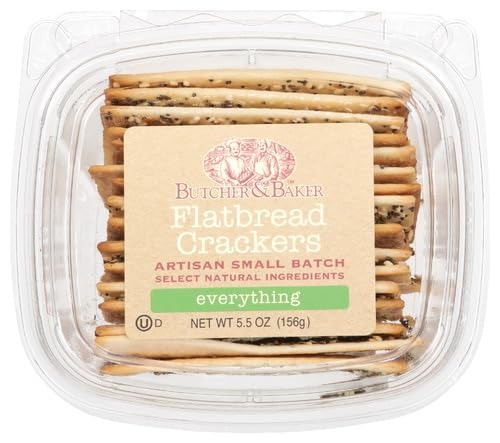
Item Name: But​ch​er & Baker Everything Cracker 5.5 oz (Pack of 10)
Bullet Point 1: Bold flavor with a unique blend of everything seasoning.
Bullet Point 2: Crunchy texture adds a satisfying bite to every snack.
Bullet Point 3: Great for entertaining or enjoying solo anytime you crave.
Product Description: Elevate your snacking experience with these delicious cracker packs, perfect for any occasion. Each 5.5 oz pack is bursting with flavor and crafted to deliver a delightful crunch that pairs wonderfully with cheeses, dips, or simply enjoyed on their own. The unique "everything" seasoning brings a harmonious blend of savory spices that tantalizes the taste buds, making these crackers an irresistible treat. Ideal for entertaining guests, a quick snack, or packing in lunchboxes, these versatile crackers will quickly become a household favorite. The convenient pack of ten ensures you have plenty on hand for gatherings or casual snacking. Plus, they are made with quality ingredients, ensuring a wholesome choice for your family. Indulge in the perfect bite-sized companion that complements both sweet and savory toppings. Discover the joy of snacking with these flavorful crackers today!
Value: 55.0
Unit: Ounce

Price: 52.7